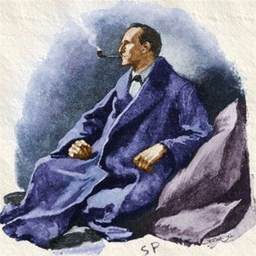
short story the pipe was still between his lips